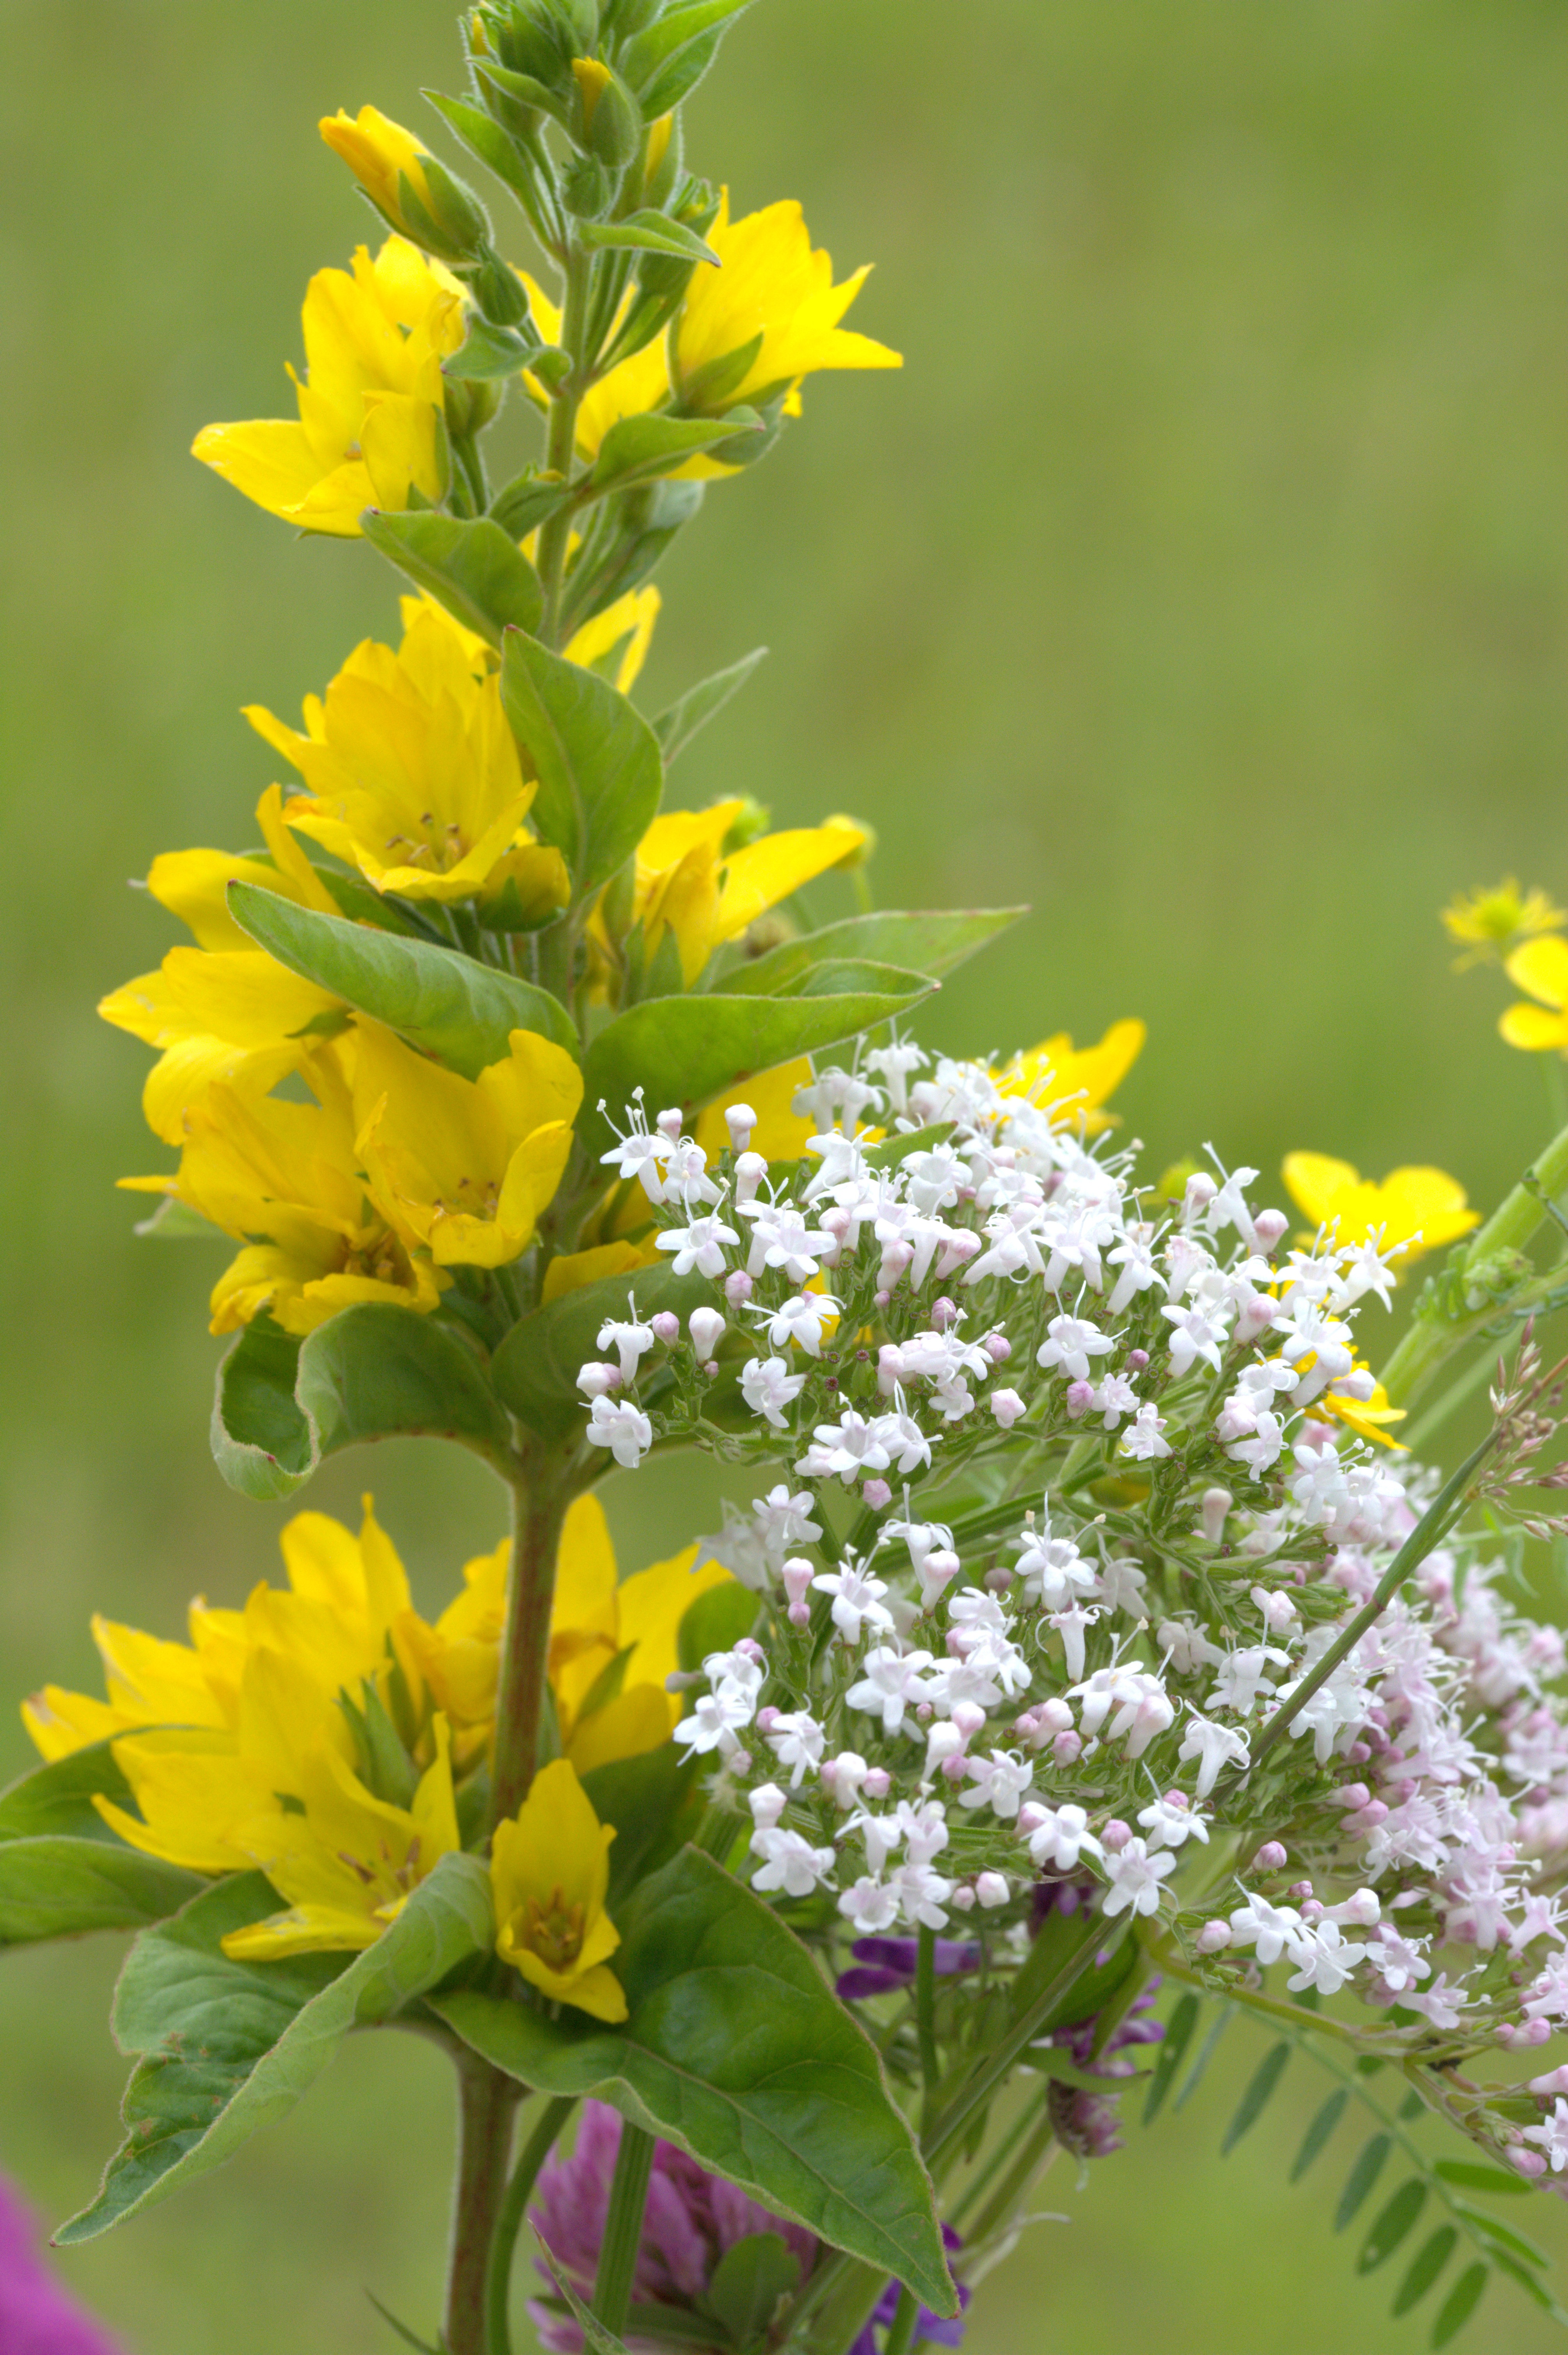
nature, blossom, plant, white, meadow, flower, bloom, summer, herb, yellow, close, flora, wild flower, rapeseed, wildflower, flowers, shrub, wildflowers, brassica, flowering plant, alpine flora, annual plant, land plant